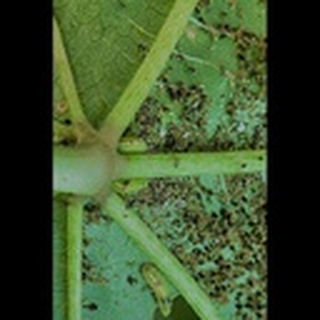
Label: cotton_aphids